S59 and S89 buses

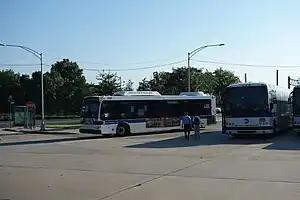
A 2009 Orion VII NG HEV (4124) on the Port Richmond-bound S59 departing Eltingville Transit Center in September 2018

The R4, the predecessor to both of these routes, originally ran between Port Richmond Terminal and Richmond Road-Rockland Avenue. In 1975, as Richmond County changed their official name to Staten Island, multiple bus routes in Staten Island, including the R4, had their prefix changed from R to S.